Rod Blagojevich

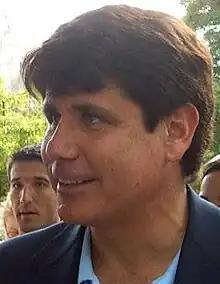
Blagojevich greets students at Illinois State University in 2006

During a suspected shortage of the flu vaccine in 2004, Blagojevich ordered 260,000 doses from overseas distributors, which the Food and Drug Administration had warned would be barred from entering the United States. Although the vaccine doses had cost the state $2.6 million, the FDA refused to allow them into the country, and a buyer could not be found; they were donated to earthquake survivors in Pakistan a year later. However, the lots had expired, and Pakistan destroyed the vaccines.